Rwanda

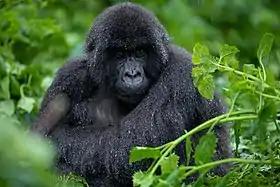
Volcanoes National Park is the home of the largest population of mountain gorillas in the world.

In prehistoric times, montane forest occupied one-third of the territory of present-day Rwanda. Naturally occurring vegetation is now mostly restricted to the three national parks, with terraced agriculture dominating the rest of the country. Nyungwe, the largest remaining tract of forest, contains 200 species of tree as well as orchids and begonias. Vegetation in the Volcanoes National Park is mostly bamboo and moorland, with small areas of forest. By contrast, Akagera has a savanna ecosystem in which acacia dominates the flora. There are several rare or endangered plant species in Akagera, including "Markhamia lutea" and "Eulophia guineensis".